Naval Air Training and Operating Procedures Standardization

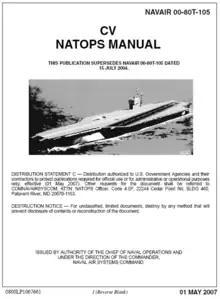
CV NATOPS Manual with distribution notice.

Changing NATOPS publications requires following a full approval process. Changes can be rapidly accomplished for urgent/safety of flight issues (via electronic directive to make pen and ink modifications to publications/procedures). There is also an annual conference for manual users (aircrew, maintenance personnel, engineers, policy makers, etc.) do deal with more routine/less urgent matters. These conferences produce a list of "recommended changes" that are then vetted by an approval process prior to promulgation.